Josiah Symon

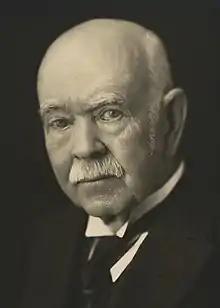
Symon in 1920

Sir Josiah Henry Symon (27 September 184629 March 1934) was an Australian lawyer and politician. He was a Senator for South Australia from 1901 to 1913 and Attorney-General of Australia from 1904 to 1905.